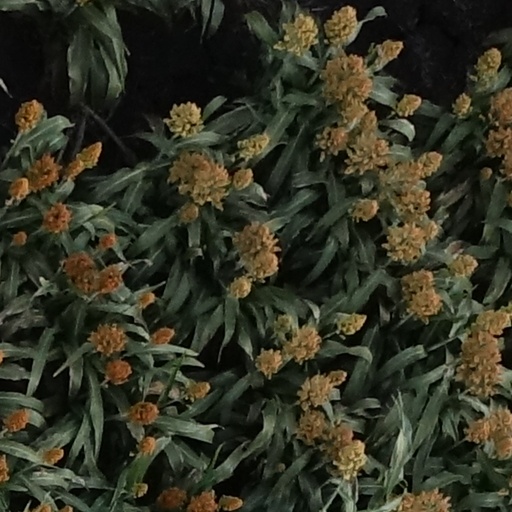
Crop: sorghum